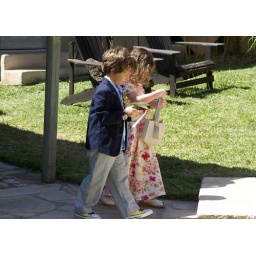
Ring bearer Jack and flower girl Brooklyn. Photo by Robert Webb.